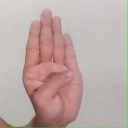
अक्षर: ब